Francoist Spain

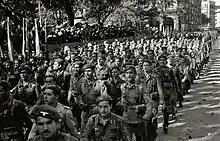
Armed forces in San Sebastián, 1942

The referendum law was used twice during Franco's rule—in 1947, when a referendum revived the Spanish monarchy with Franco as "de facto" regent for life with sole right to appoint his successor; and in 1966, another referendum was held to approve a new "organic law", or constitution, supposedly limiting and clearly defining Franco's powers as well as formally creating the modern office of Prime Minister of Spain. By delaying the issue of republic versus monarchy for his 36-year dictatorship and by refusing to take up the throne himself in 1947, Franco sought to antagonise neither the monarchical Carlists (who preferred the restoration of a Bourbon) nor the republican "old shirts" (original Falangists). Franco ignored the claim to the throne of Infante Juan, Count of Barcelona, son of the last king, Alfonso XIII, who designated himself as his heir; Franco found him too liberal. Instead, in 1969, Franco selected the young Juan Carlos of Bourbon, son of Infante Juan, as his officially designated heir to the throne, shortly after his 30th birthday (the minimum age required under the Law of Succession).